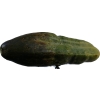
Label: cucumber